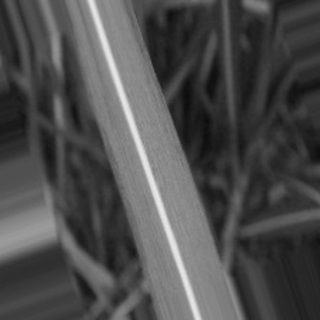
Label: sugarcane_bacterial_blight